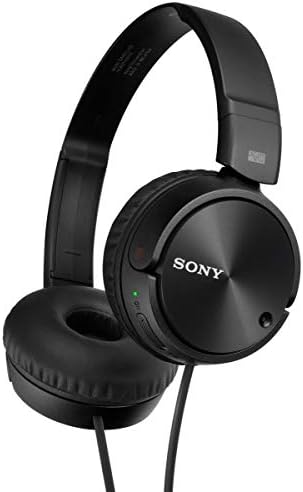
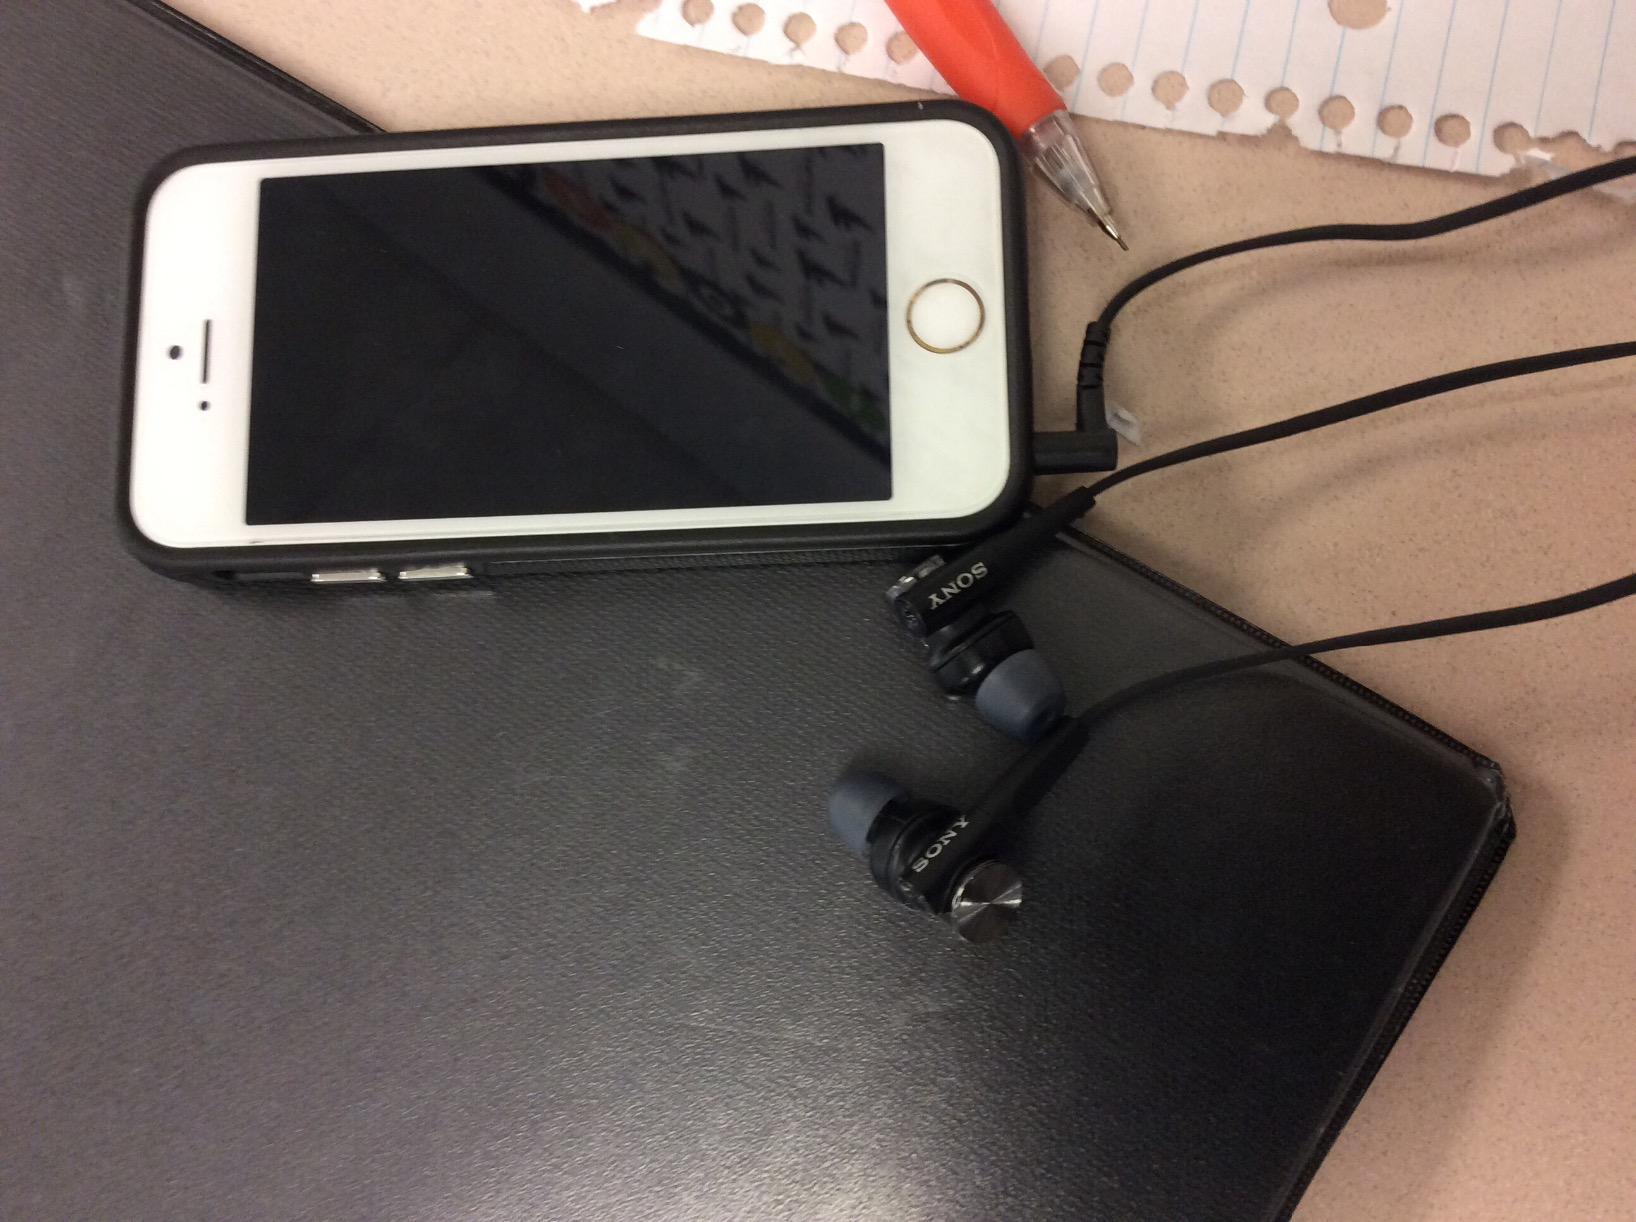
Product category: headphones
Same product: no